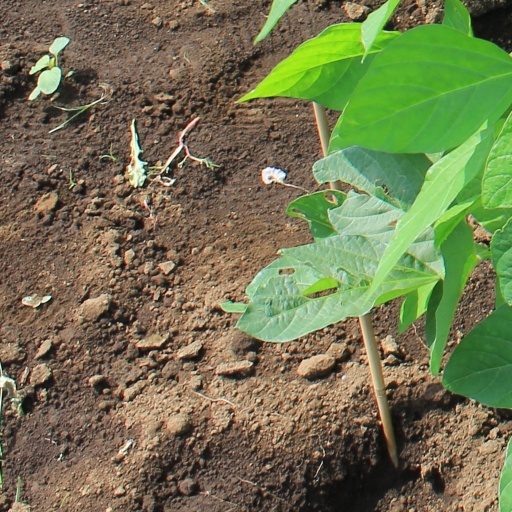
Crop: soybean